Buick Regal

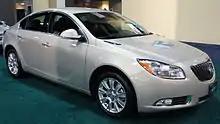
2012 Buick Regal with optional eAssist hybrid system

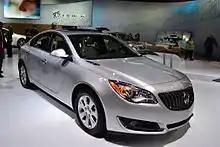
2014 Buick Regal eAssist

General Motors and Shanghai Automotive Industry Corporation (SAIC) established a joint venture in 1997 called Shanghai GM, and had begun assembling the Buick Regal in Shanghai, China in April 1999.